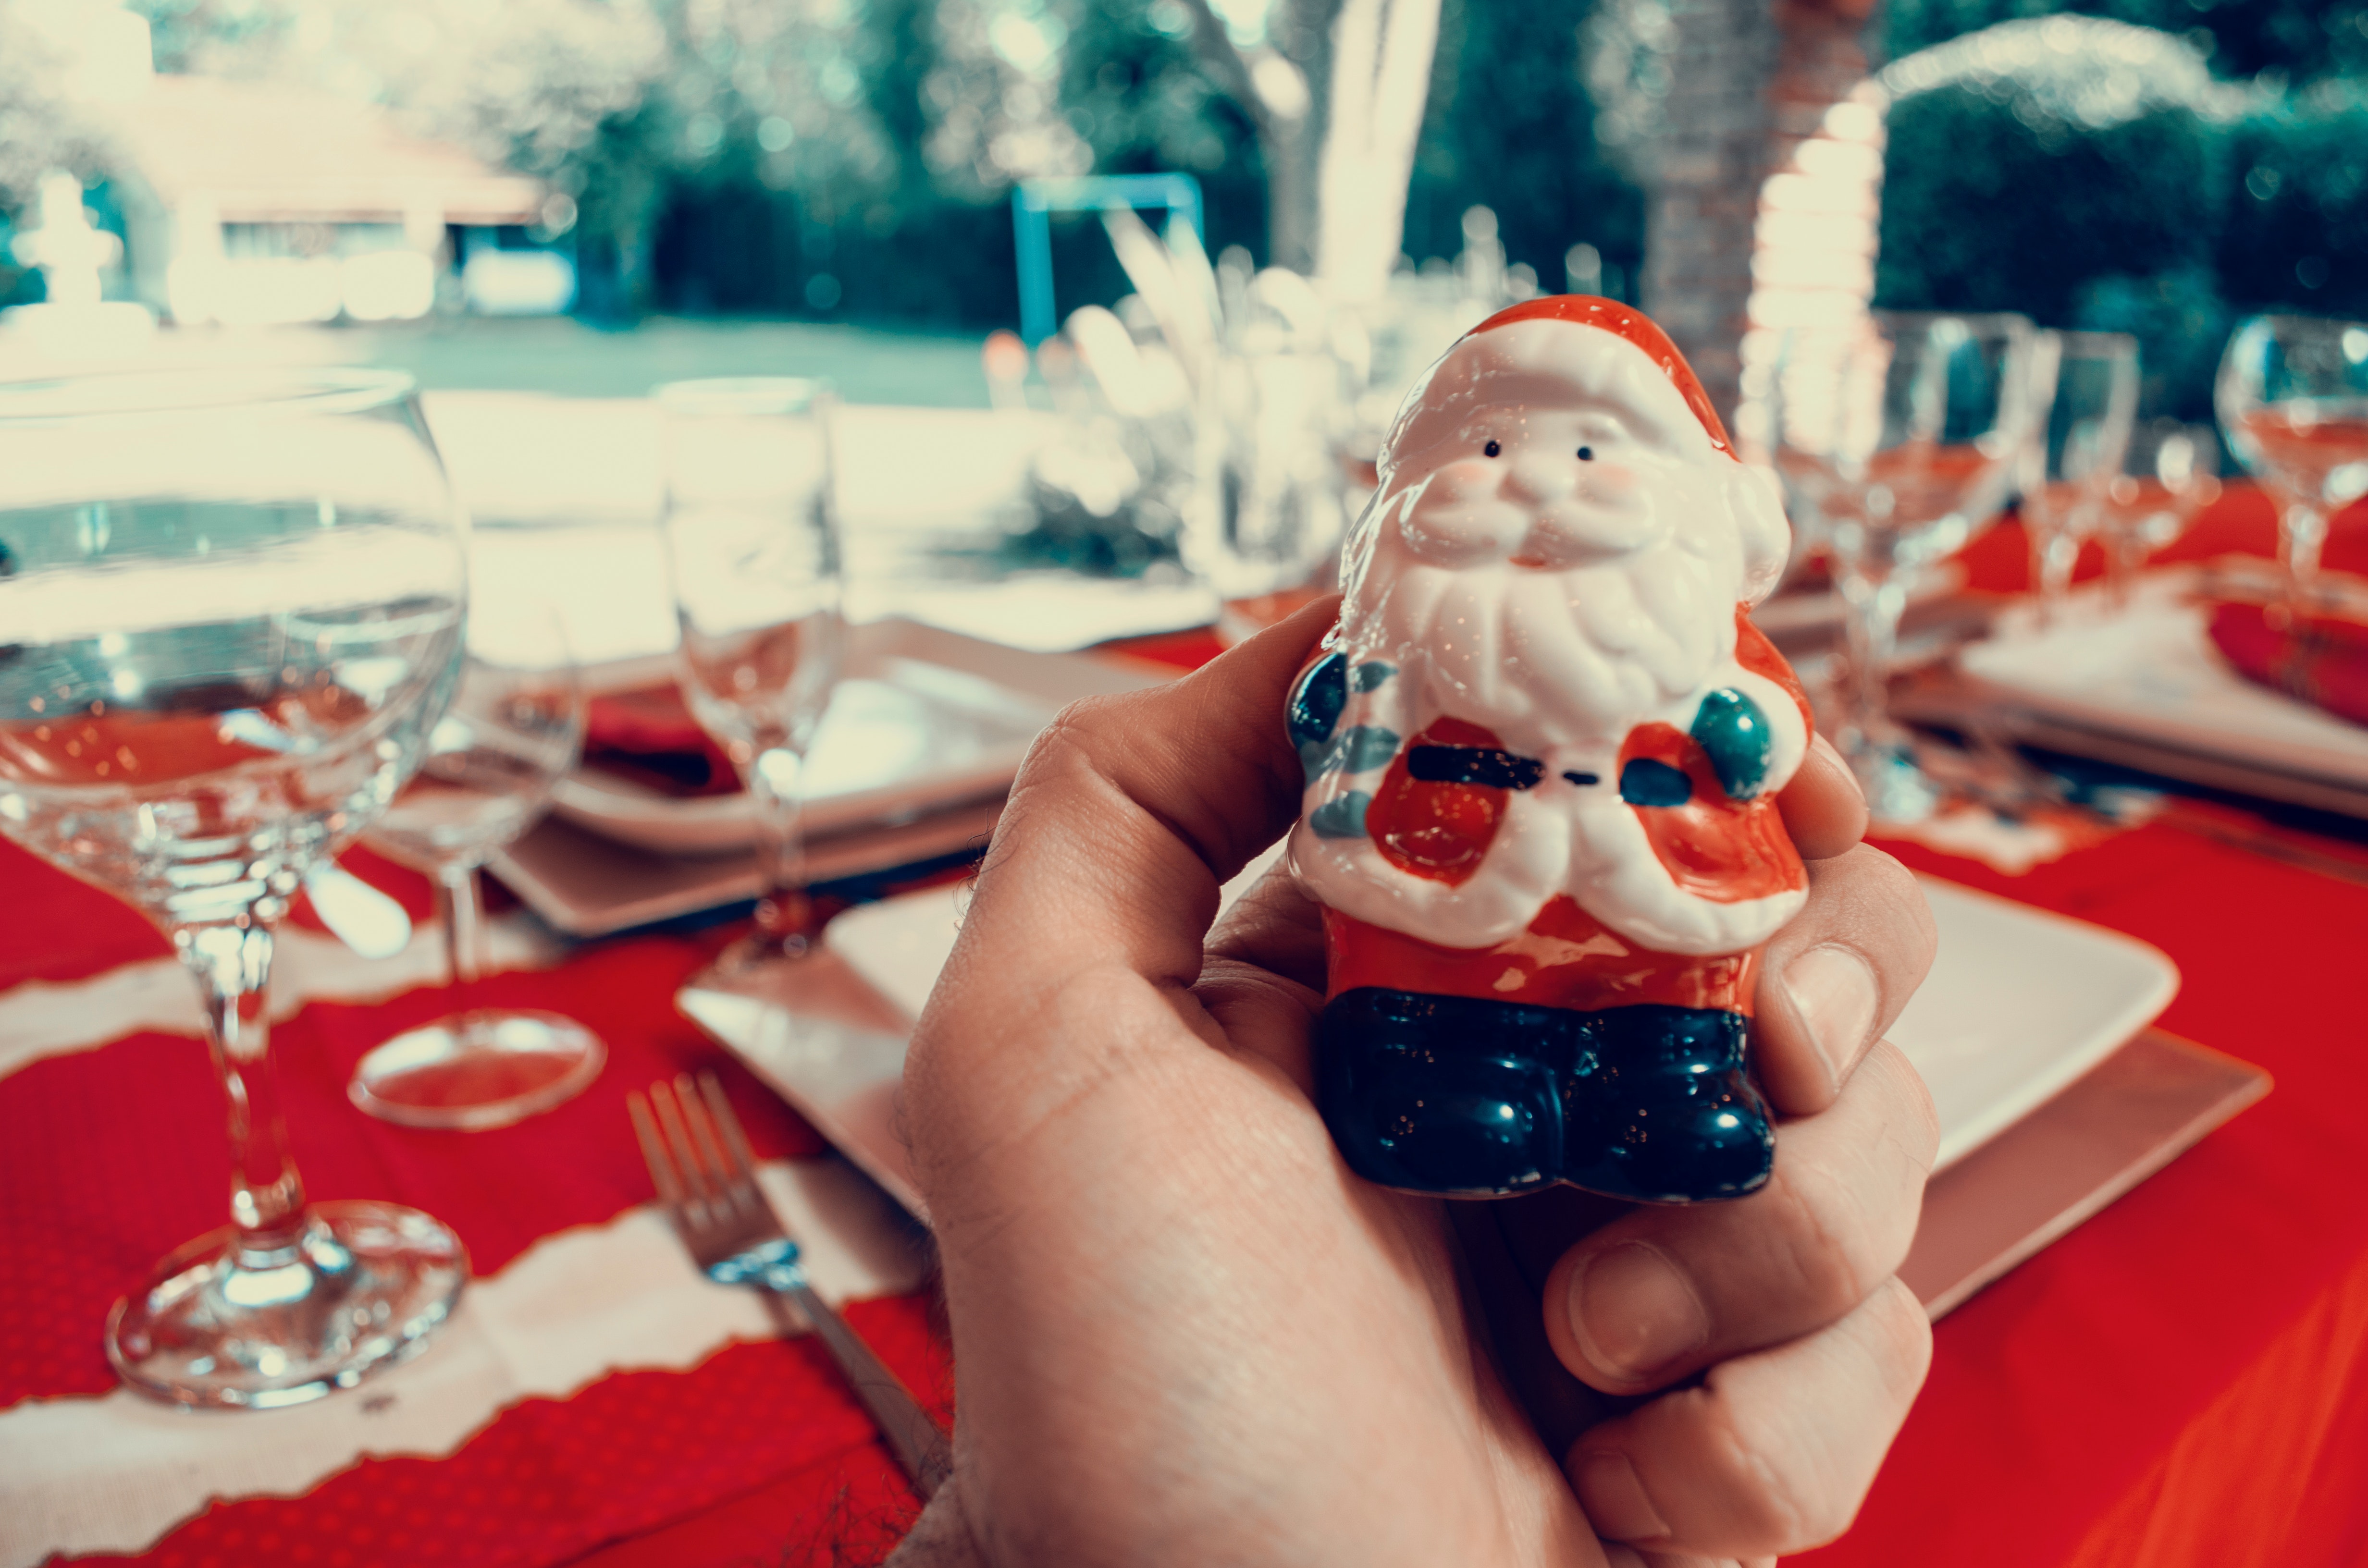
santa claus, red, head, christmas, facial hair, fictional character, hand, christmas eve, beard, holiday, interior design, glasses